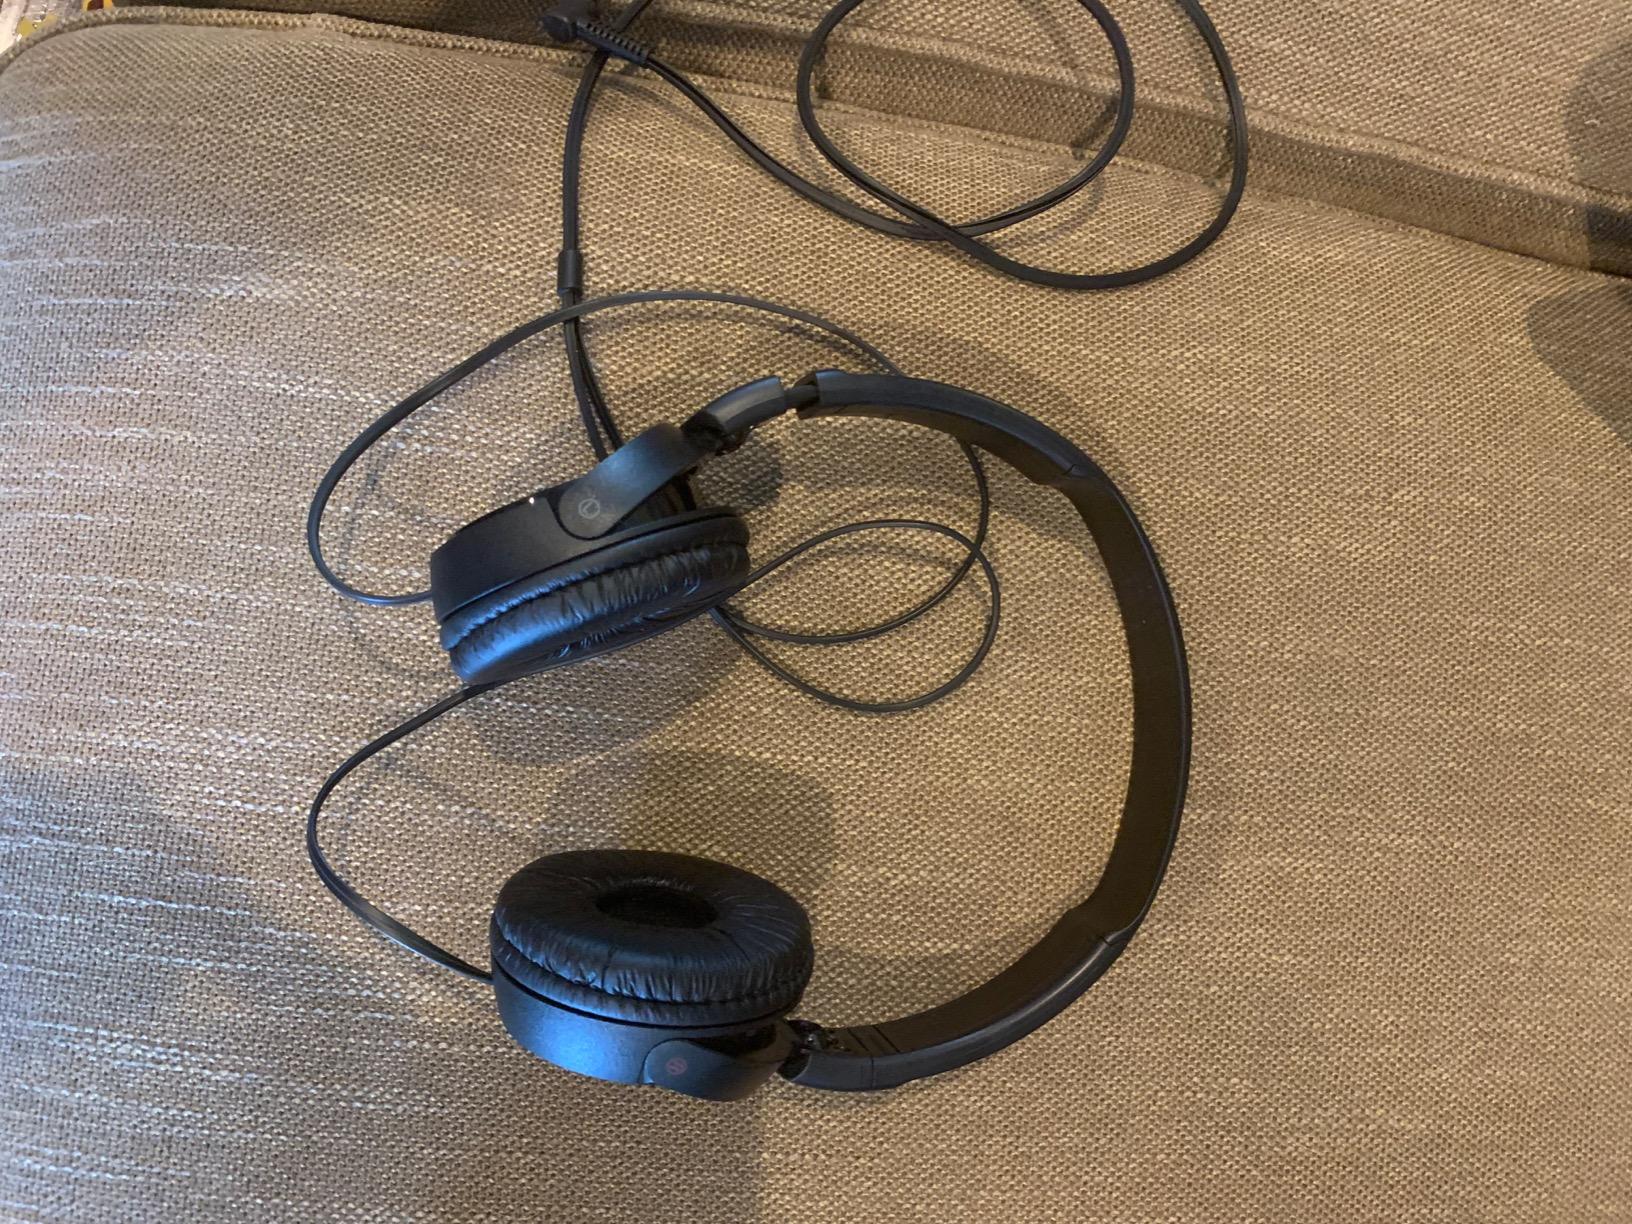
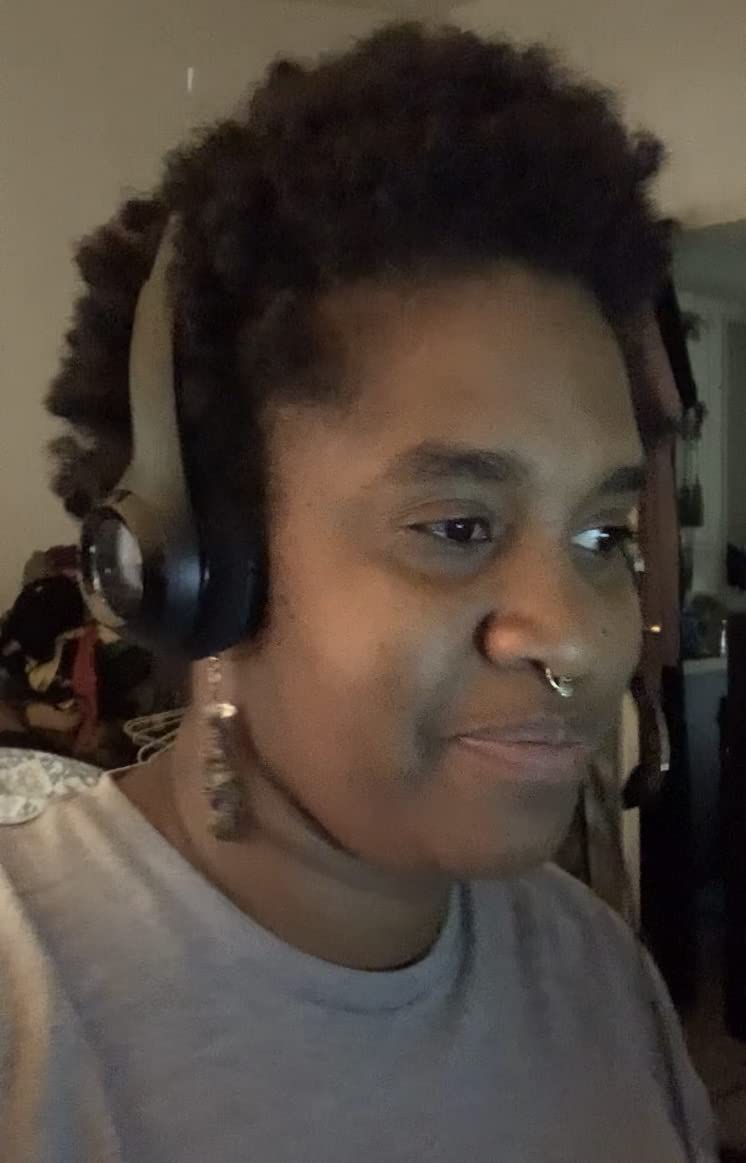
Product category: headphones
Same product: no